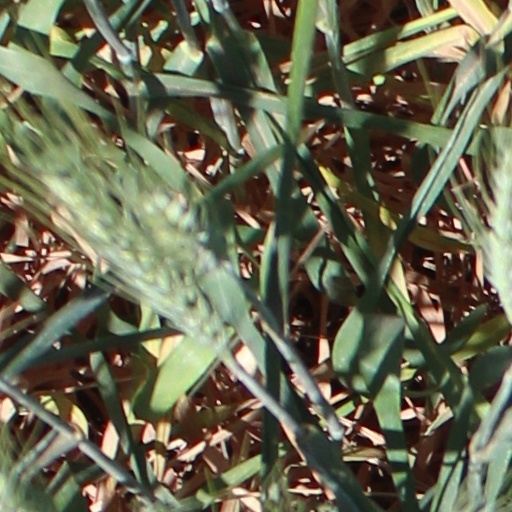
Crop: wheat